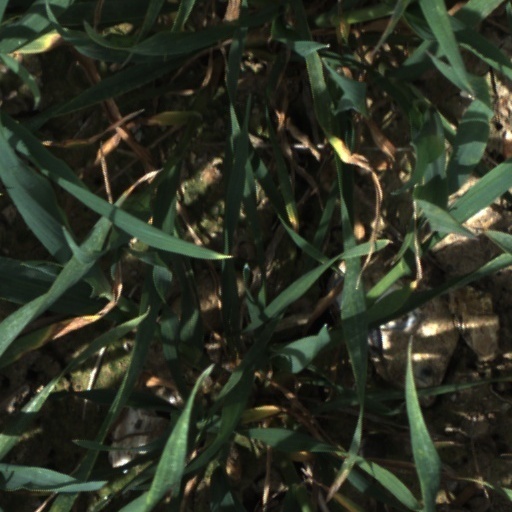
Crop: wheat